Howard Richmond

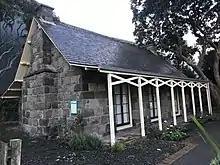
Richmond Cottage in 2019

On 23 February 1909, Richmond married Elsie McTavish at St Paul's Cathedral in Wellington. The judge Clifford Richmond (1914–1997) was their son. The Richmonds divorced and his first wife died in December 1946.